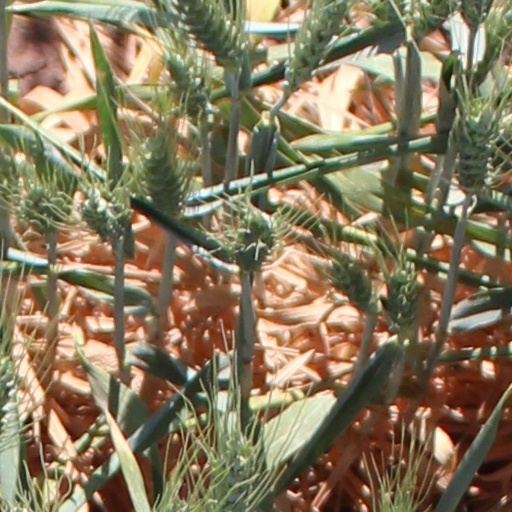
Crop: wheat